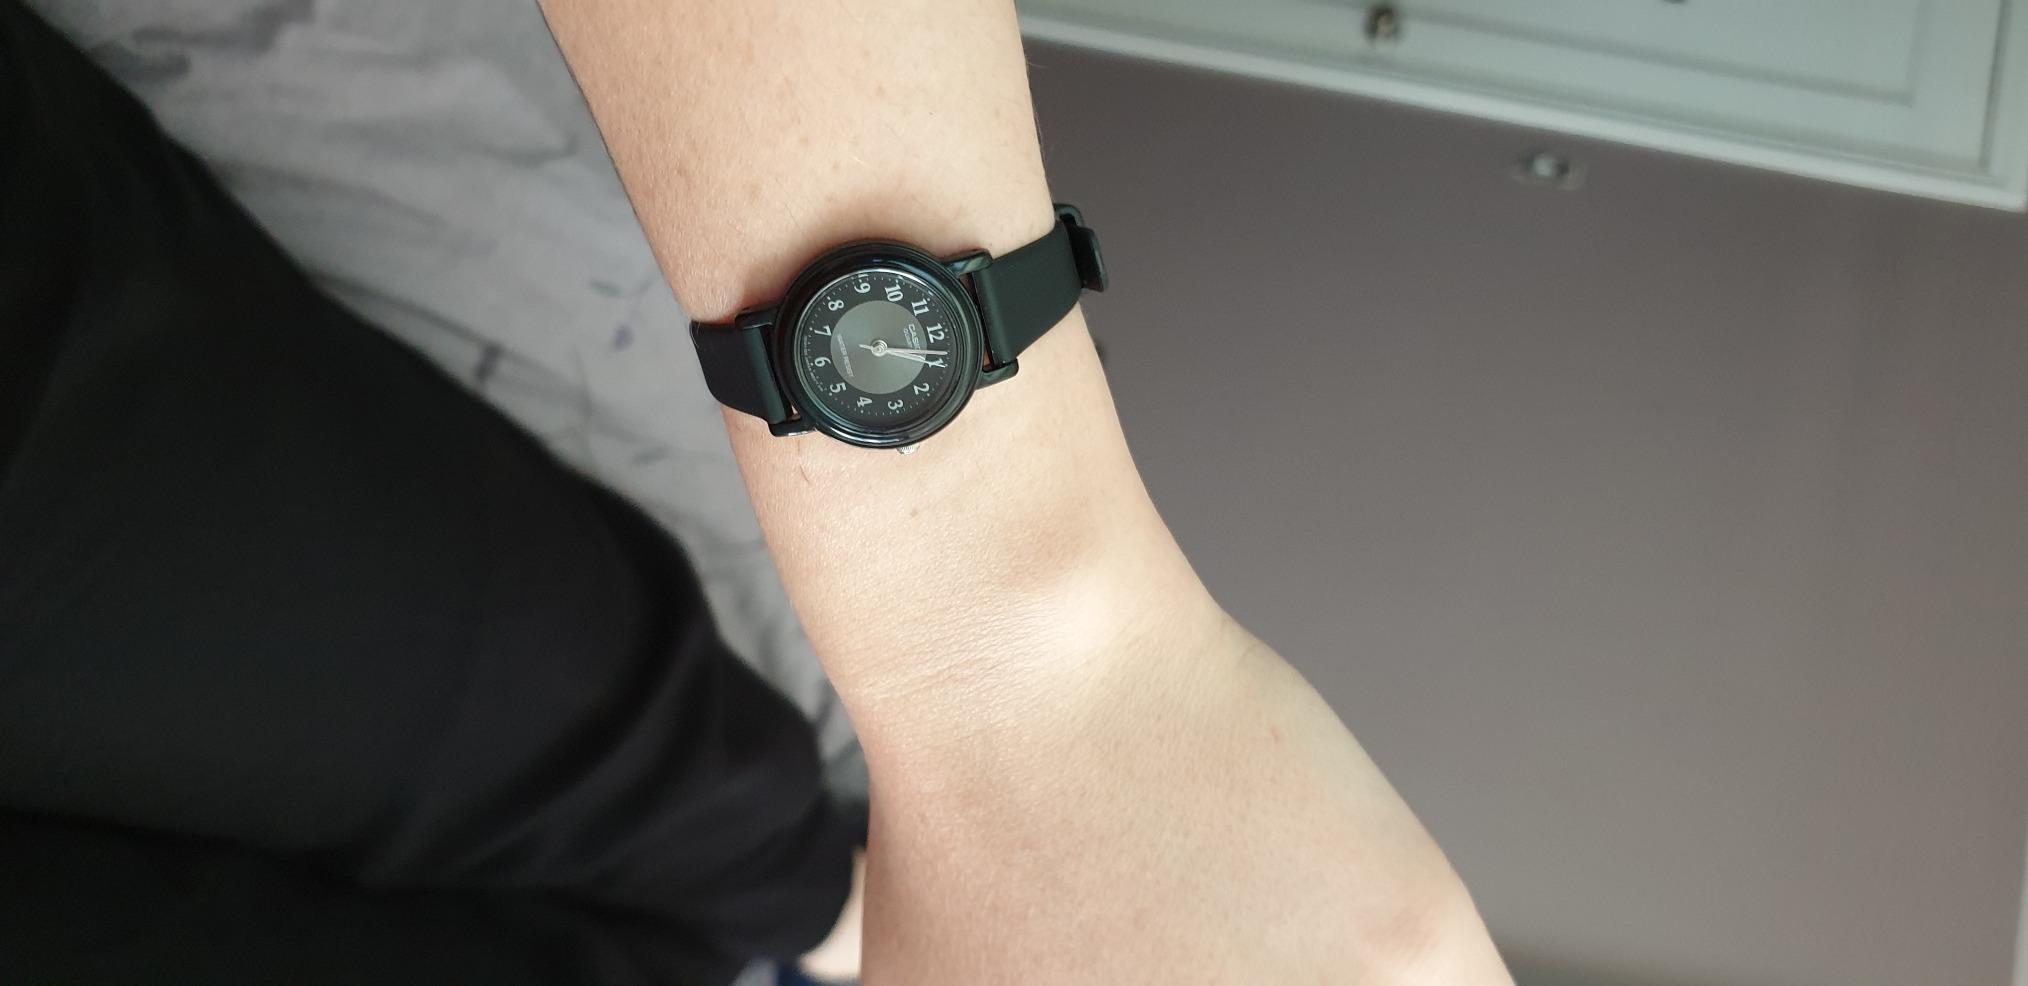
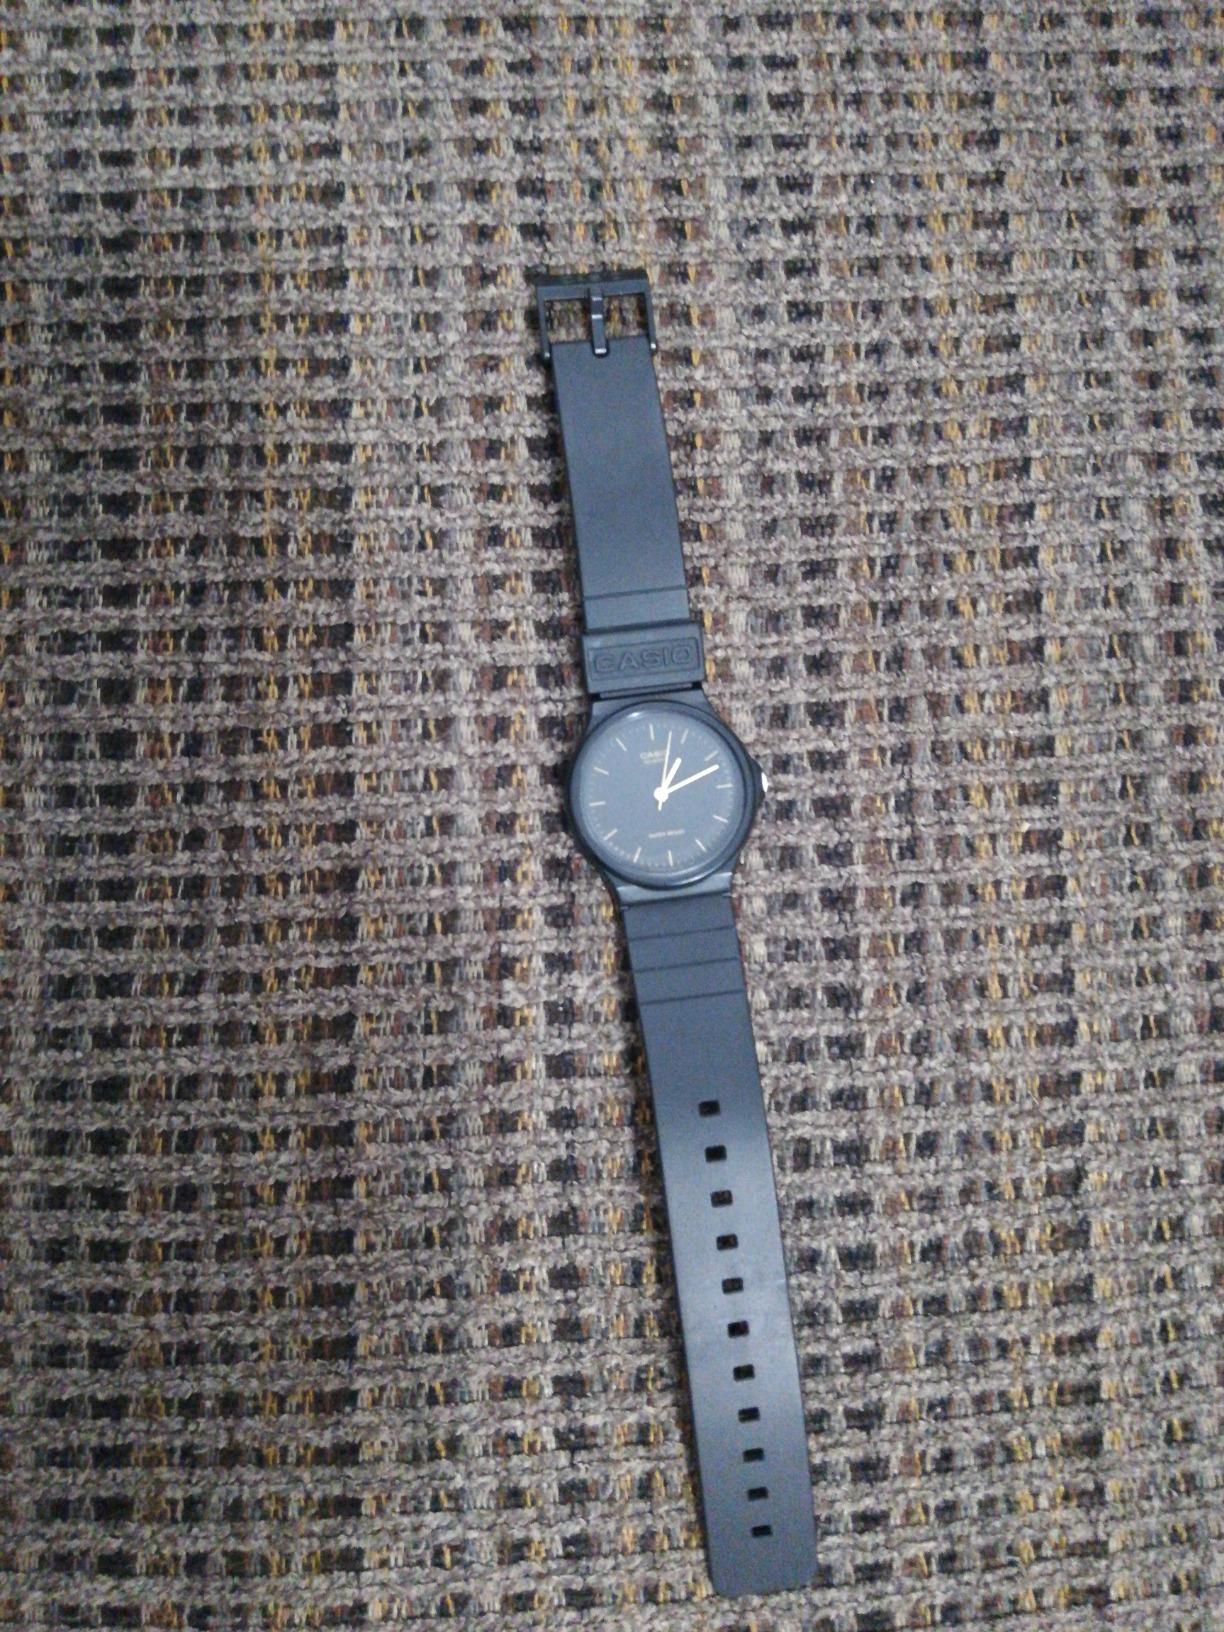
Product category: accessories_watch
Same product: no